I Stay in Love

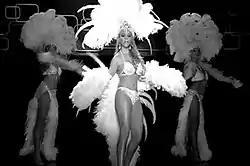
In the image, Carey is seen dressed in white garments and large feathers. She is featured as a dancer in Las Vegas, and is where she discovers her ex-lover has moved on.

The video, black-and-white, begins with Carey parking her antique automobile in desert. She gets out, with customized black boots with an 'M' on them, and as, she walks towards the camera, the vehicle explodes. As the music begins and the scene shifts to another where Carey applying her eye make-up and earrings. As a form of product placement, her fragrance is shown on a dresser in her Boudoir. As Carey finishes getting ready, scenery of Las Vegas is shown, before shifting to Carey, now dressed as a Vegas performer. As she walks down a runway dressed in white garments ad feathers, she catches the attention of a man. He turns out to be Carey's ex-lover, who in turn came to the show to meet with one of Carey's fellow dancers. As he caresses the female in the dressing room, Carey sees them, and walks by them, bumping into him purposely. Additional scenes are shown of Carey laying alone on the dark runway, apparently after the show has finished, as well as preparing herself for the show. During the second verse, the video then shows Carey driving down a highway in the desert, and as she drives, past memories of the pair are shown, holding each other intimately in a bed. She then pushes old gifts he had given her into the passengers seat, and pulls over the car, continuing the scene from the beginning of the video. After the car explodes, Carey tears off her necklace in despair, and begins to flail her arms in desperation. The video ends with Carey back at the show in Vegas during the finale, as glitter drops from the top of the stage. Carey, now back in the desert, looks for another ride, and gets into a black Cadillac Escalade driven by Nick Cannon.